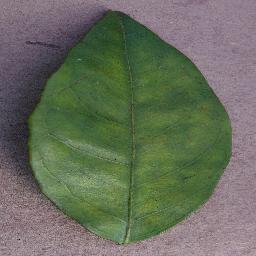
Label: Orange___Haunglongbing_(Citrus_greening)